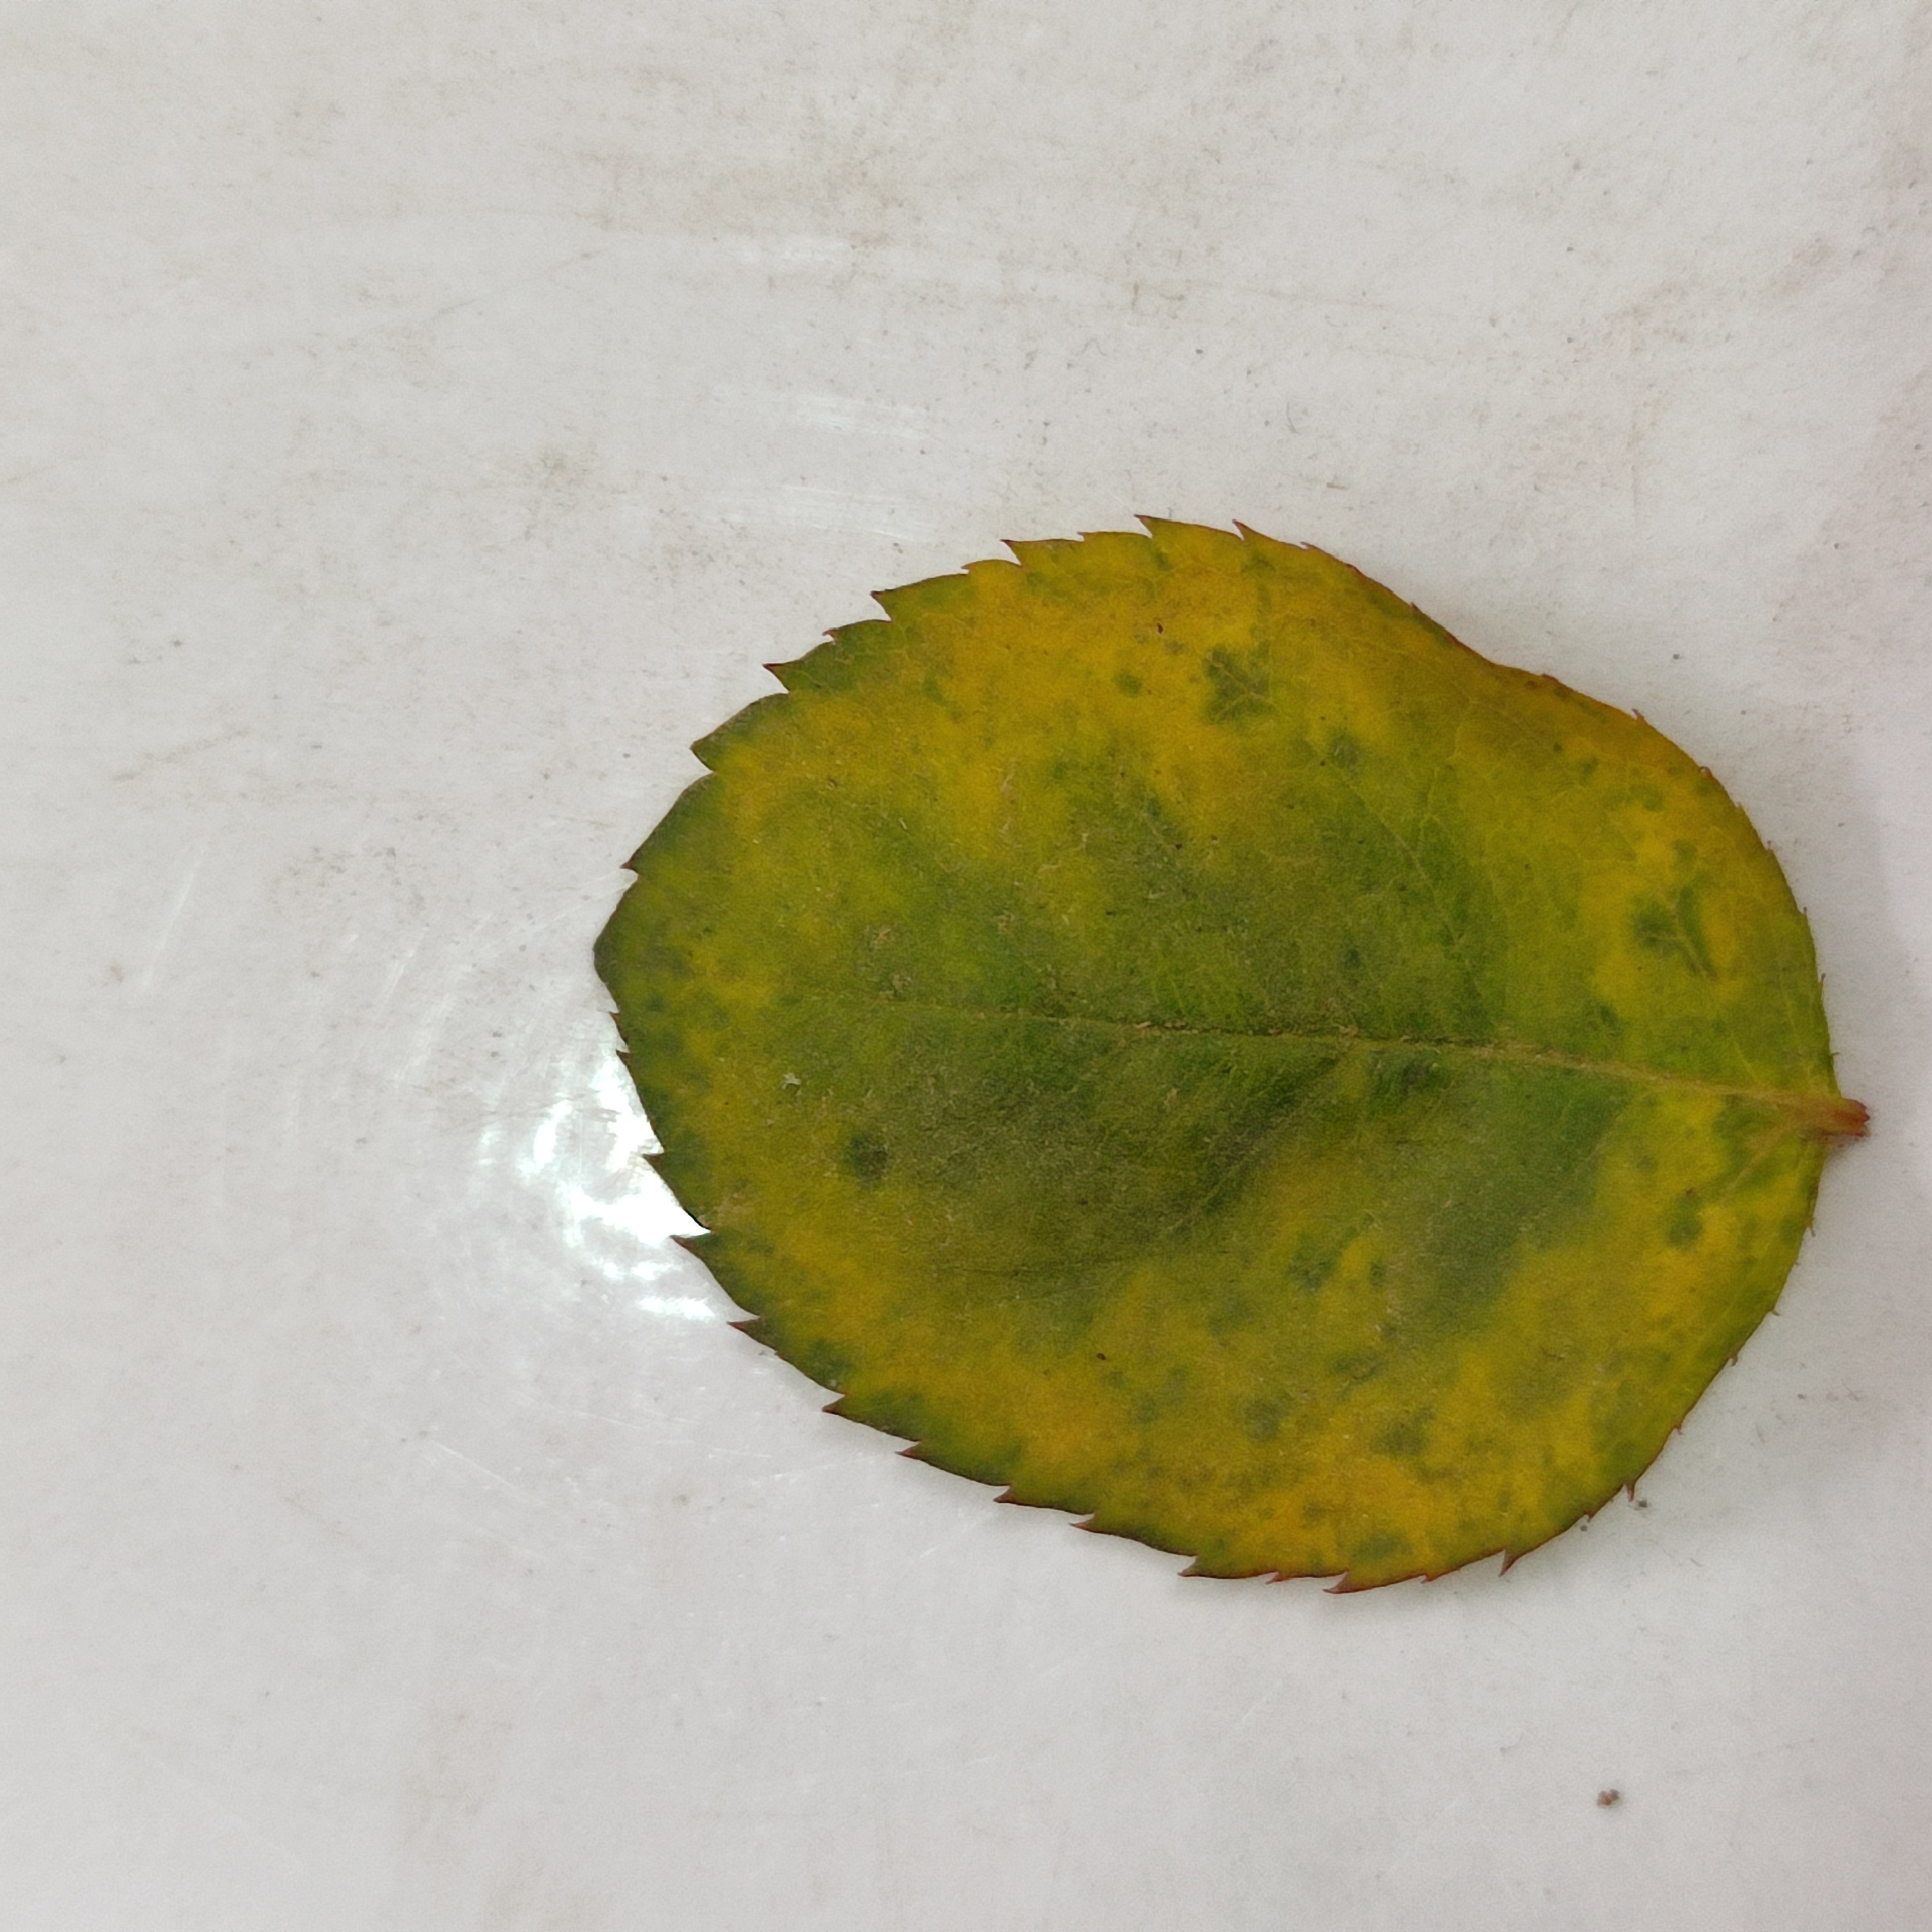
Label: Yellow Mosaic Virus